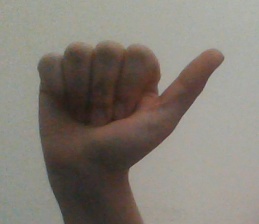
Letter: dhad